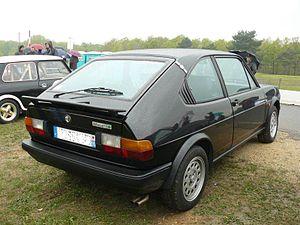
Photo prise à Montlhlery en avril 2012
L'Alfasud est une voiture appartenant au segment C et a été produite par le constructeur italien Alfa Romeo de 1972 à 1984. C'était l'entrée de gamme de la marque car il a lancé au prix de 3 000€ en 1972 soit 17 000 € actuels.